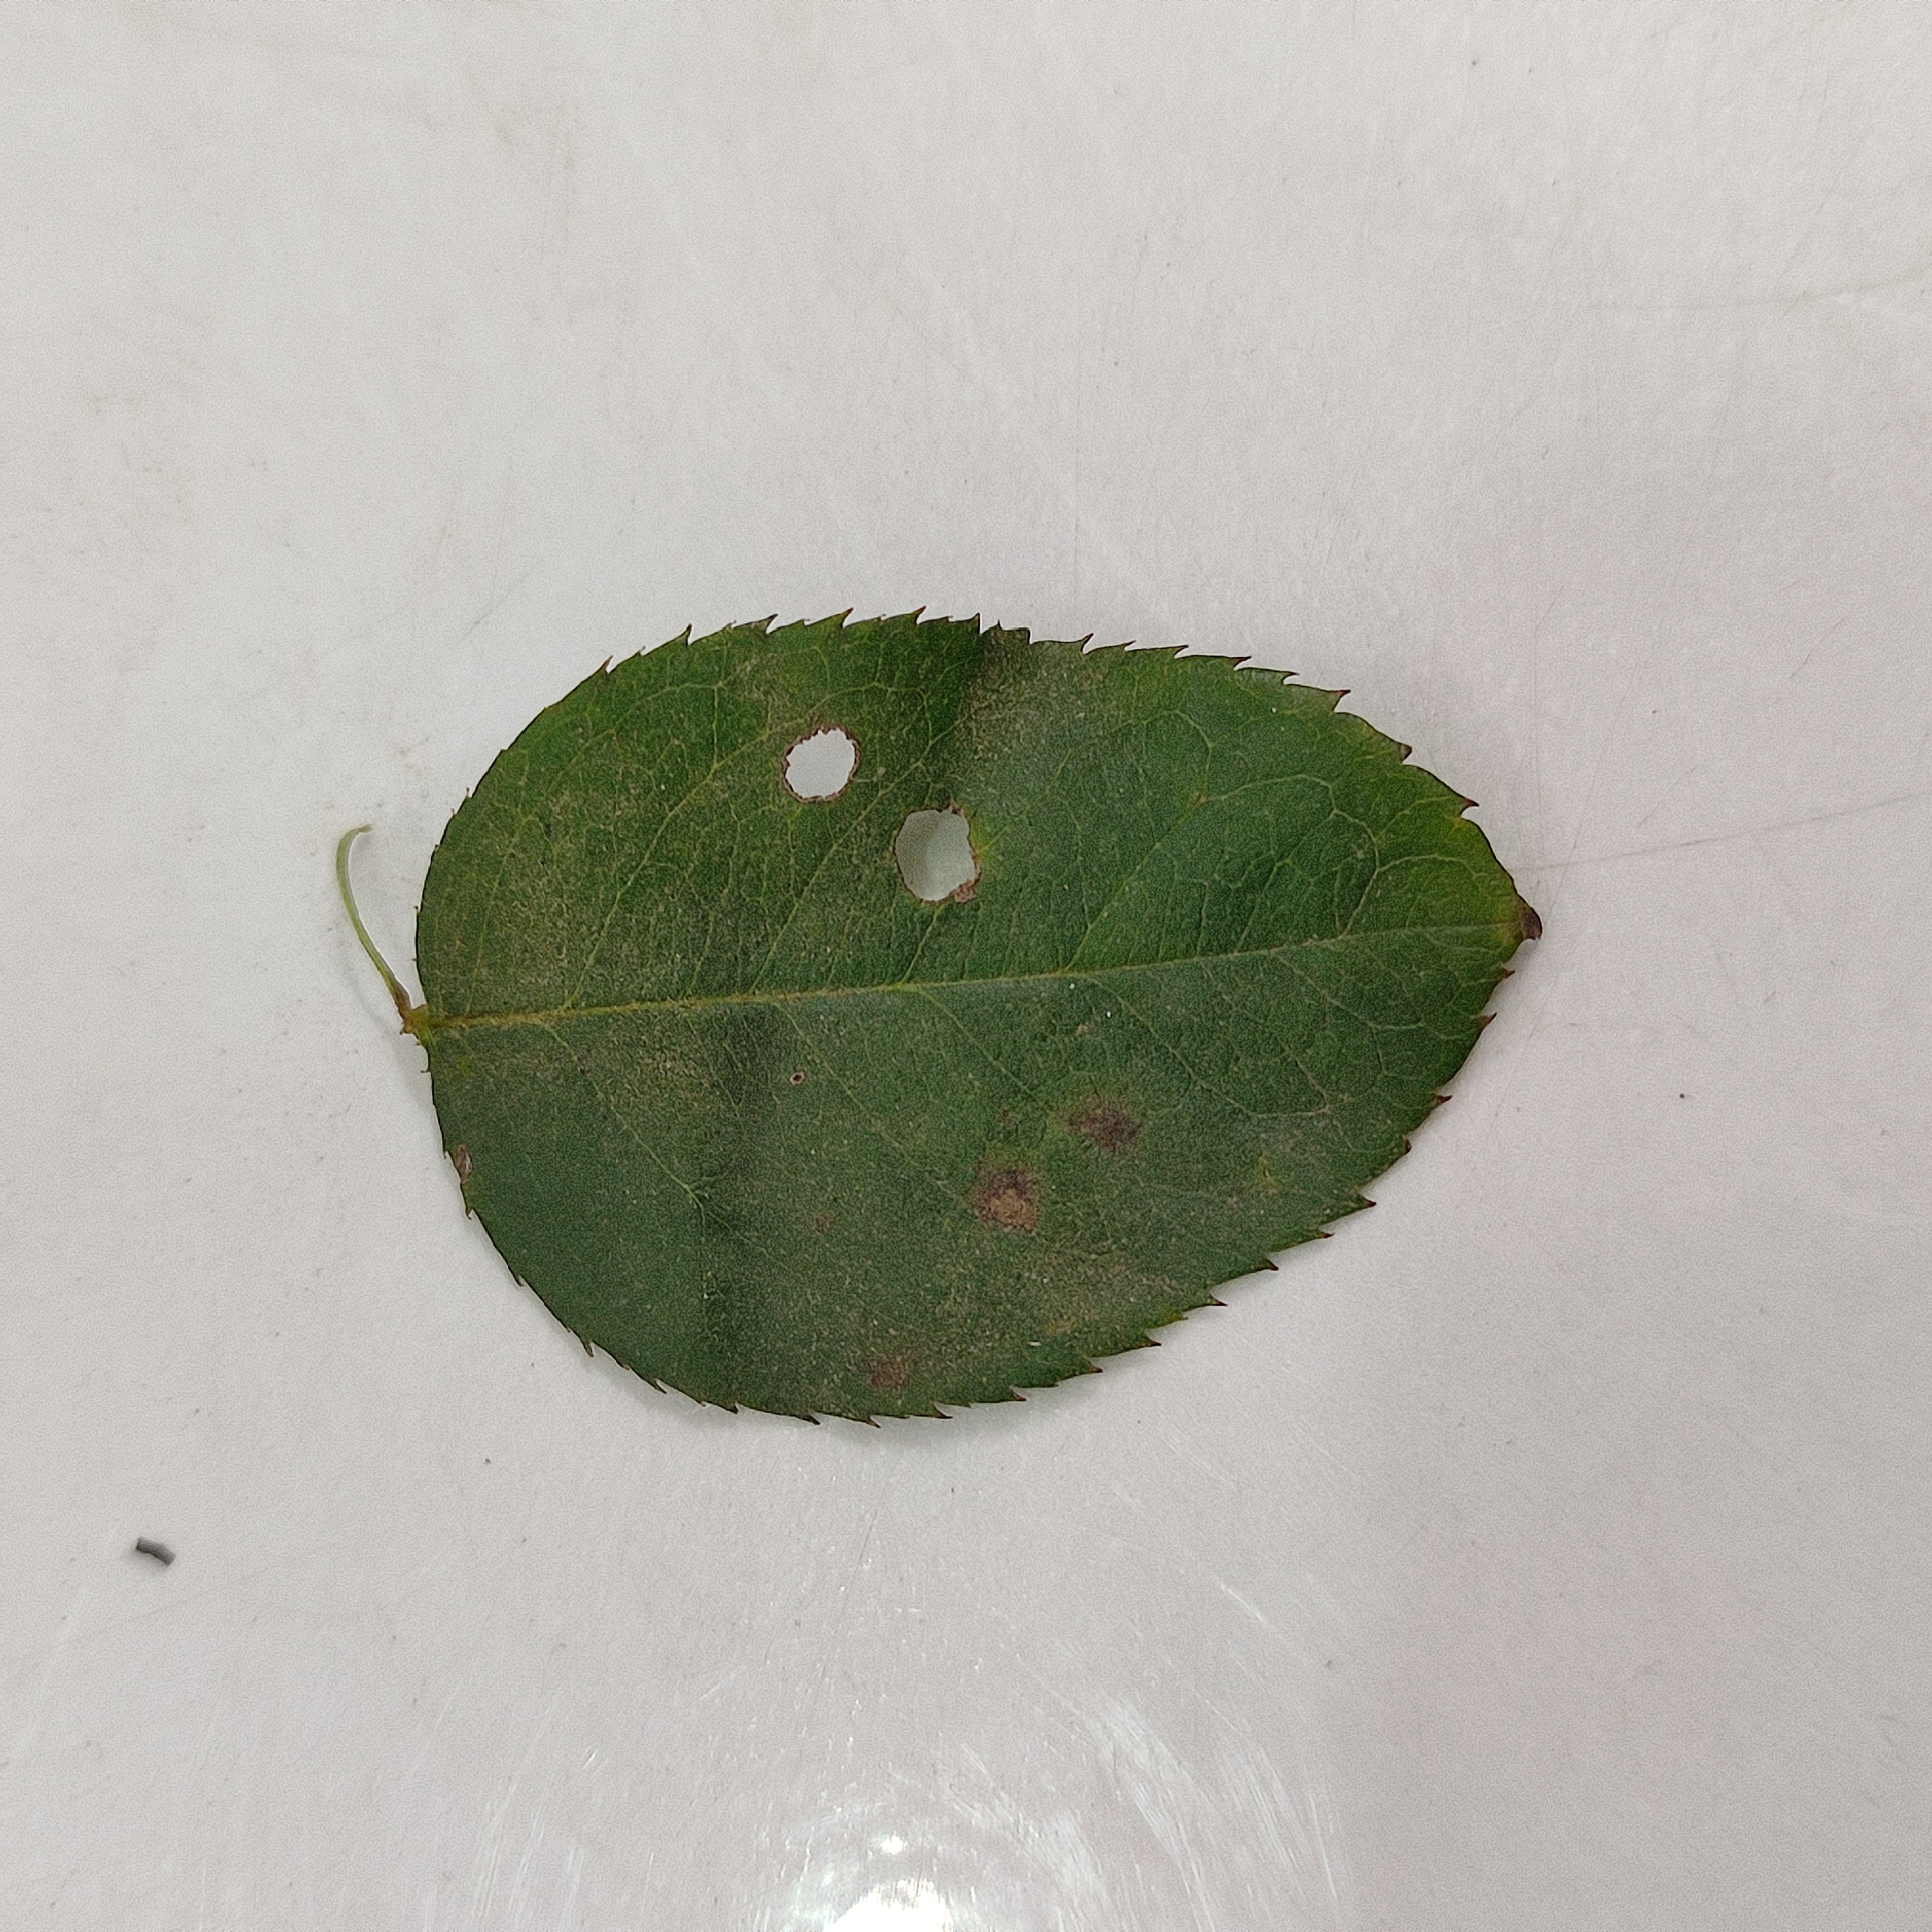
Label: Insect Hole